Symbolist movement in Romania

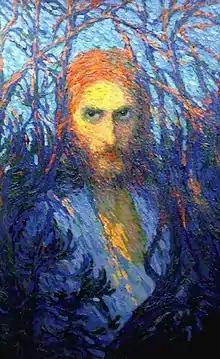
Ion Theodorescu-Sion, "Lux in tenebris lucet", 1909

Minulescu's own poetry of the period was noted for its insolent and flamboyant language, its urban themes and its inspiration from romanzas—all characteristics attributed by critics to the Wallachian tradition within Symbolism. Its success with a middle class feminine public was reportedly devastating; it also unusually earned Minulescu the respect of a leading "Junimea"-bred satirist, Ion Luca Caragiale, noted earlier for his derision of Macedonskian Symbolism.